Nuclear labor issues

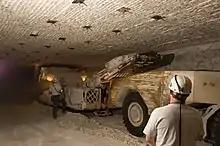
DOE begins mining operations for salt disposal investigations at WIPP 2

Located in Western upstate New York, the West Valley nuclear site operated as a commercial nuclear material reprocessing site from 1966 to 1972. In those years the plant processes high and low-level waste, and had a high incident rate of workers exposed to radiation; Science journal reported "almost without precedent in a major nuclear facility." In 1980 the U.S. Congress approved an Act (P.L. 96-368) that required the U.S. Department of Energy (DOE) and other agencies to clean up contaminated water and land resources, at the cost of $5.2 billion. In 2006, New York State filed a lawsuit against the DOE to commit to a long-term clean up and stewardship plan, assigning Federal accountability, and reimbursement of costs to New York state.